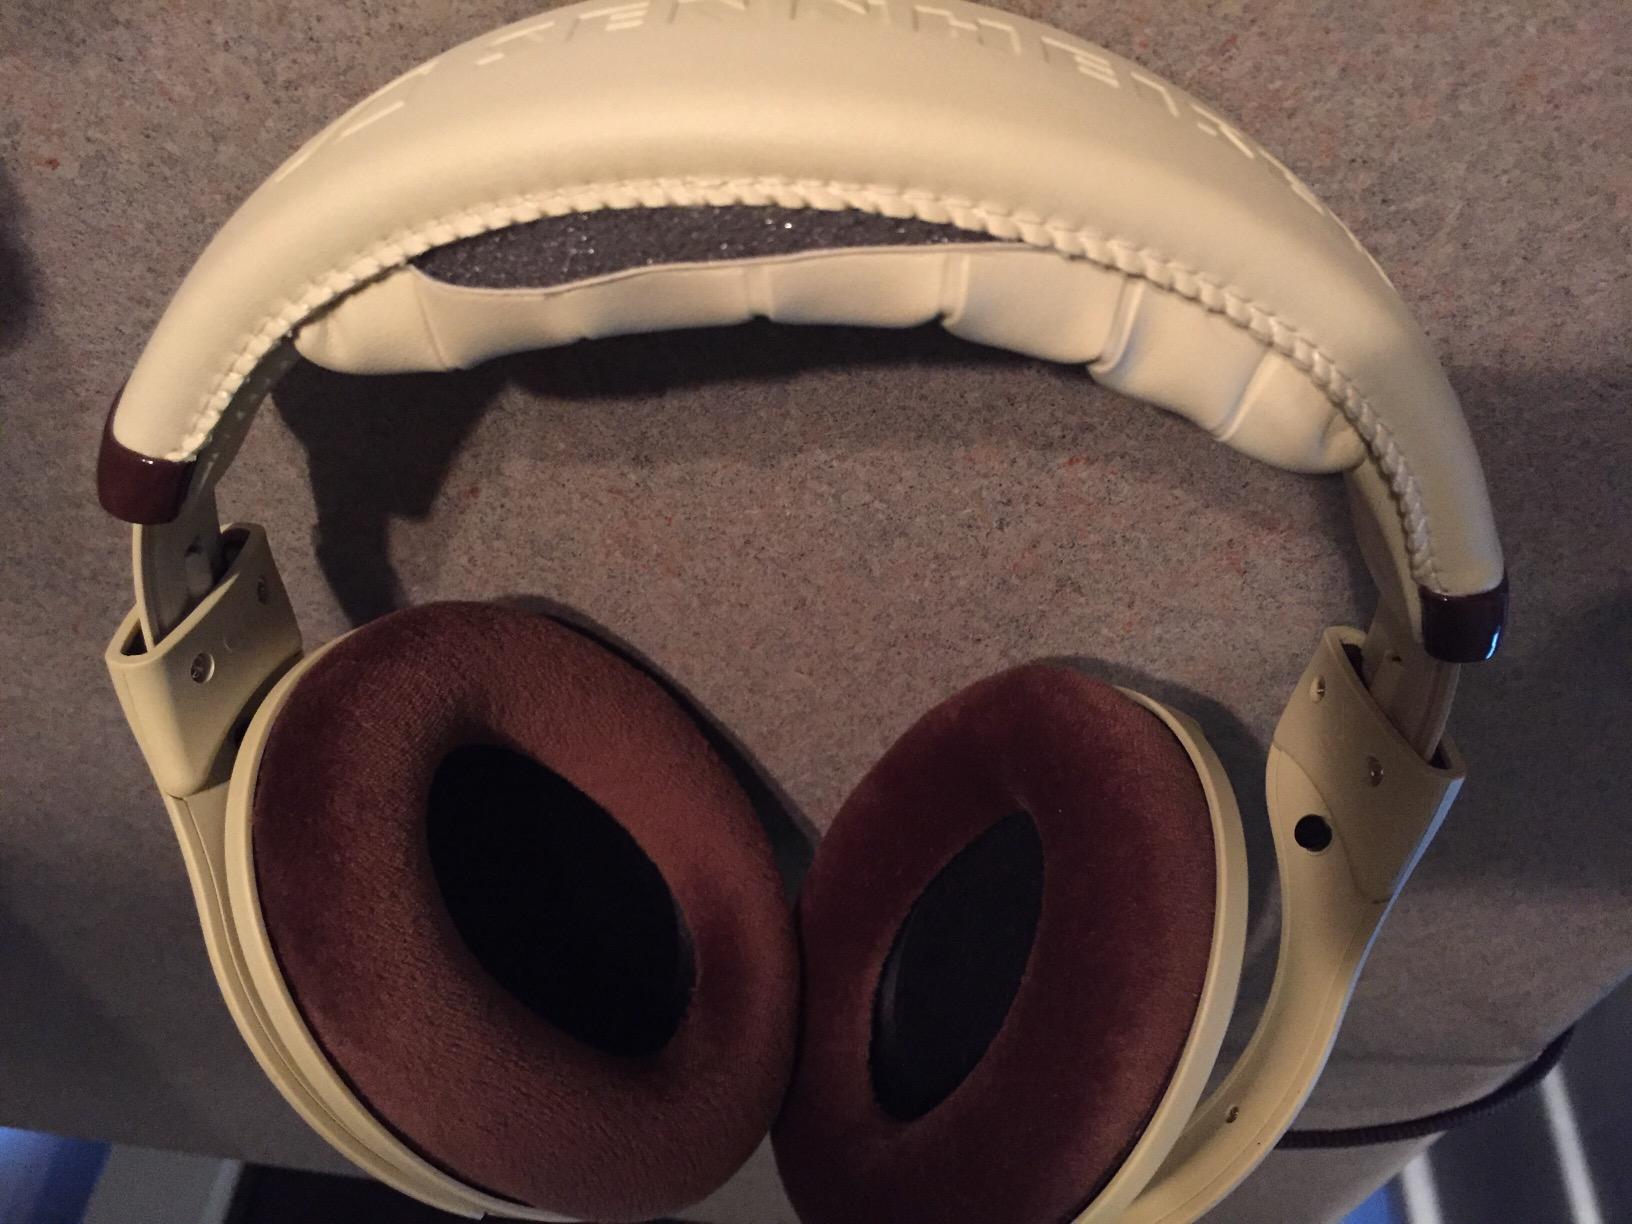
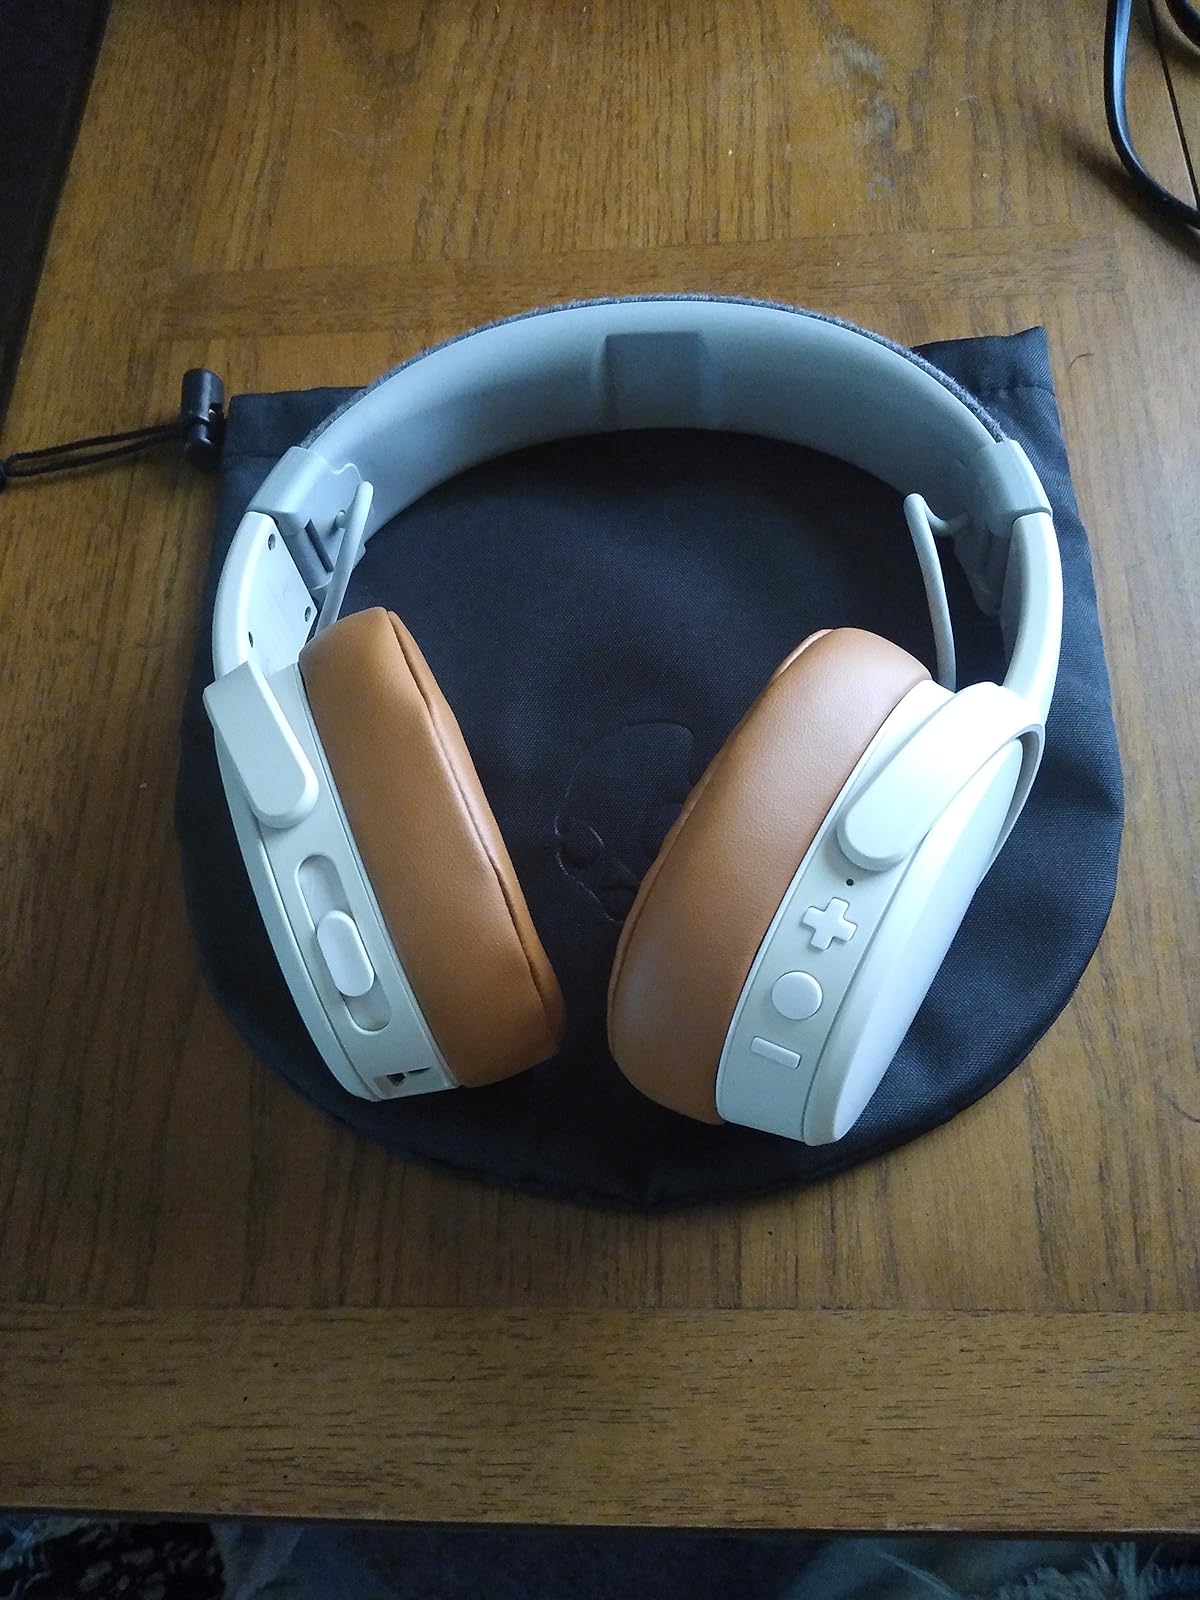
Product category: headphones
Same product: no